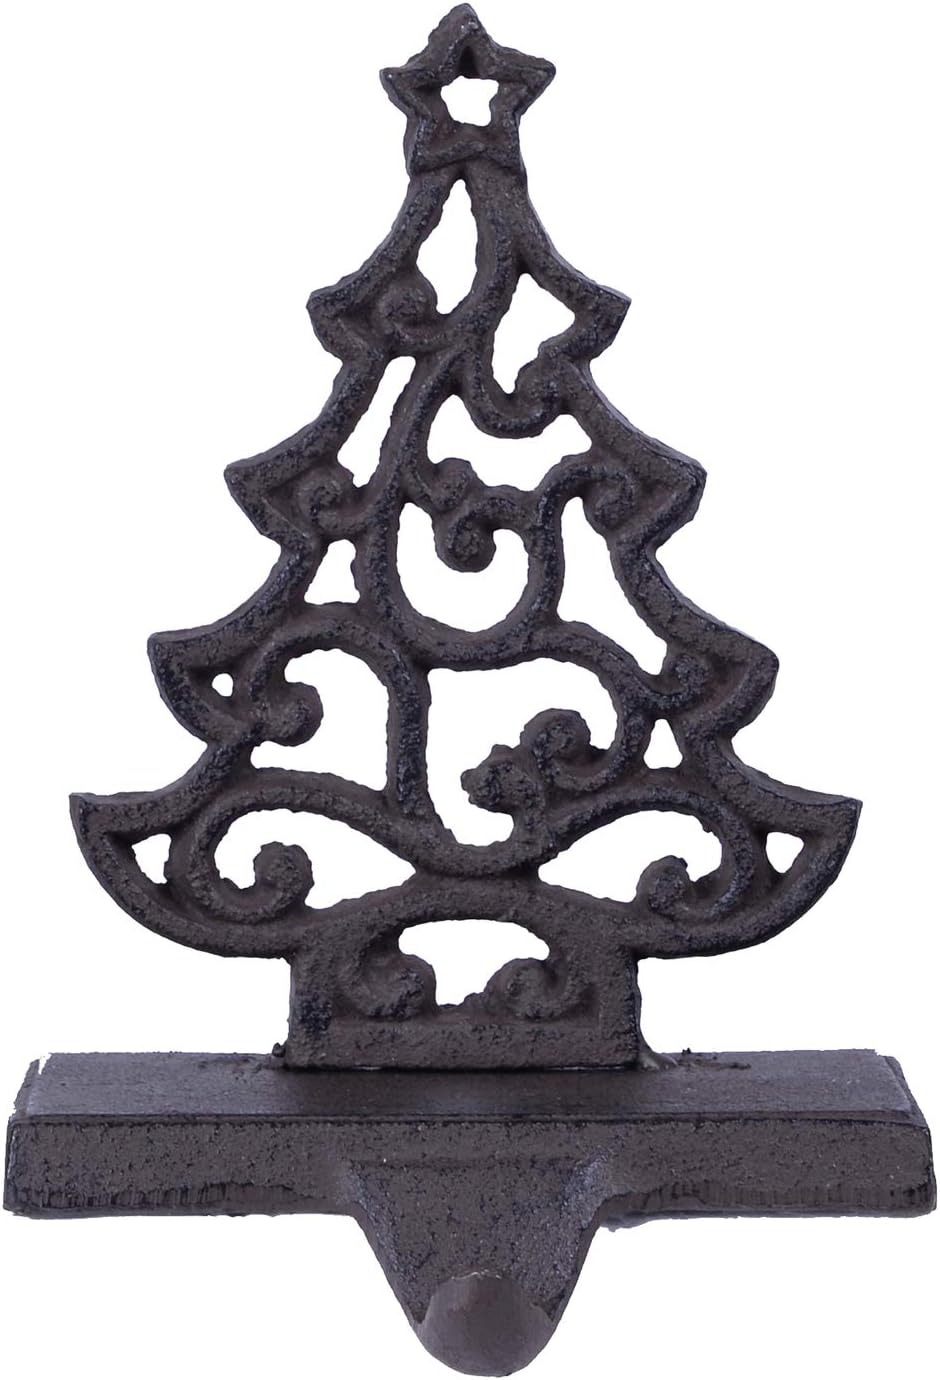
Transpac Imports Metal Christmas Tree Stocking Holder Decor
Category: Amazon Home
This festive décor piece from our Christmas Elegance Collection will be the perfect Christmas accent to complement all of your other seasonal decor
Features: It measures 4.75"L x3.5"W x6.75"H | Made of 100% Cast Iron | Perfect addition to your holiday presentation! | Timeless home decor you will love year after year. | This festive décor piece from our Christmas Elegance Collection will be the perfect Christmas accent to complement all of your other seasonal decor